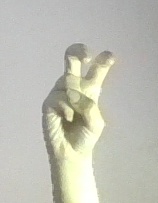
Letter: toot